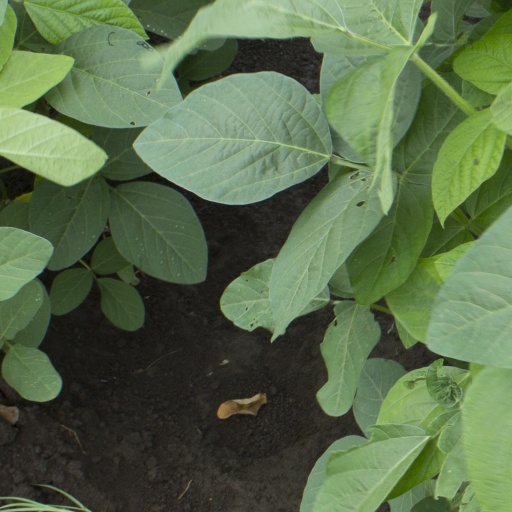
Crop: soybean